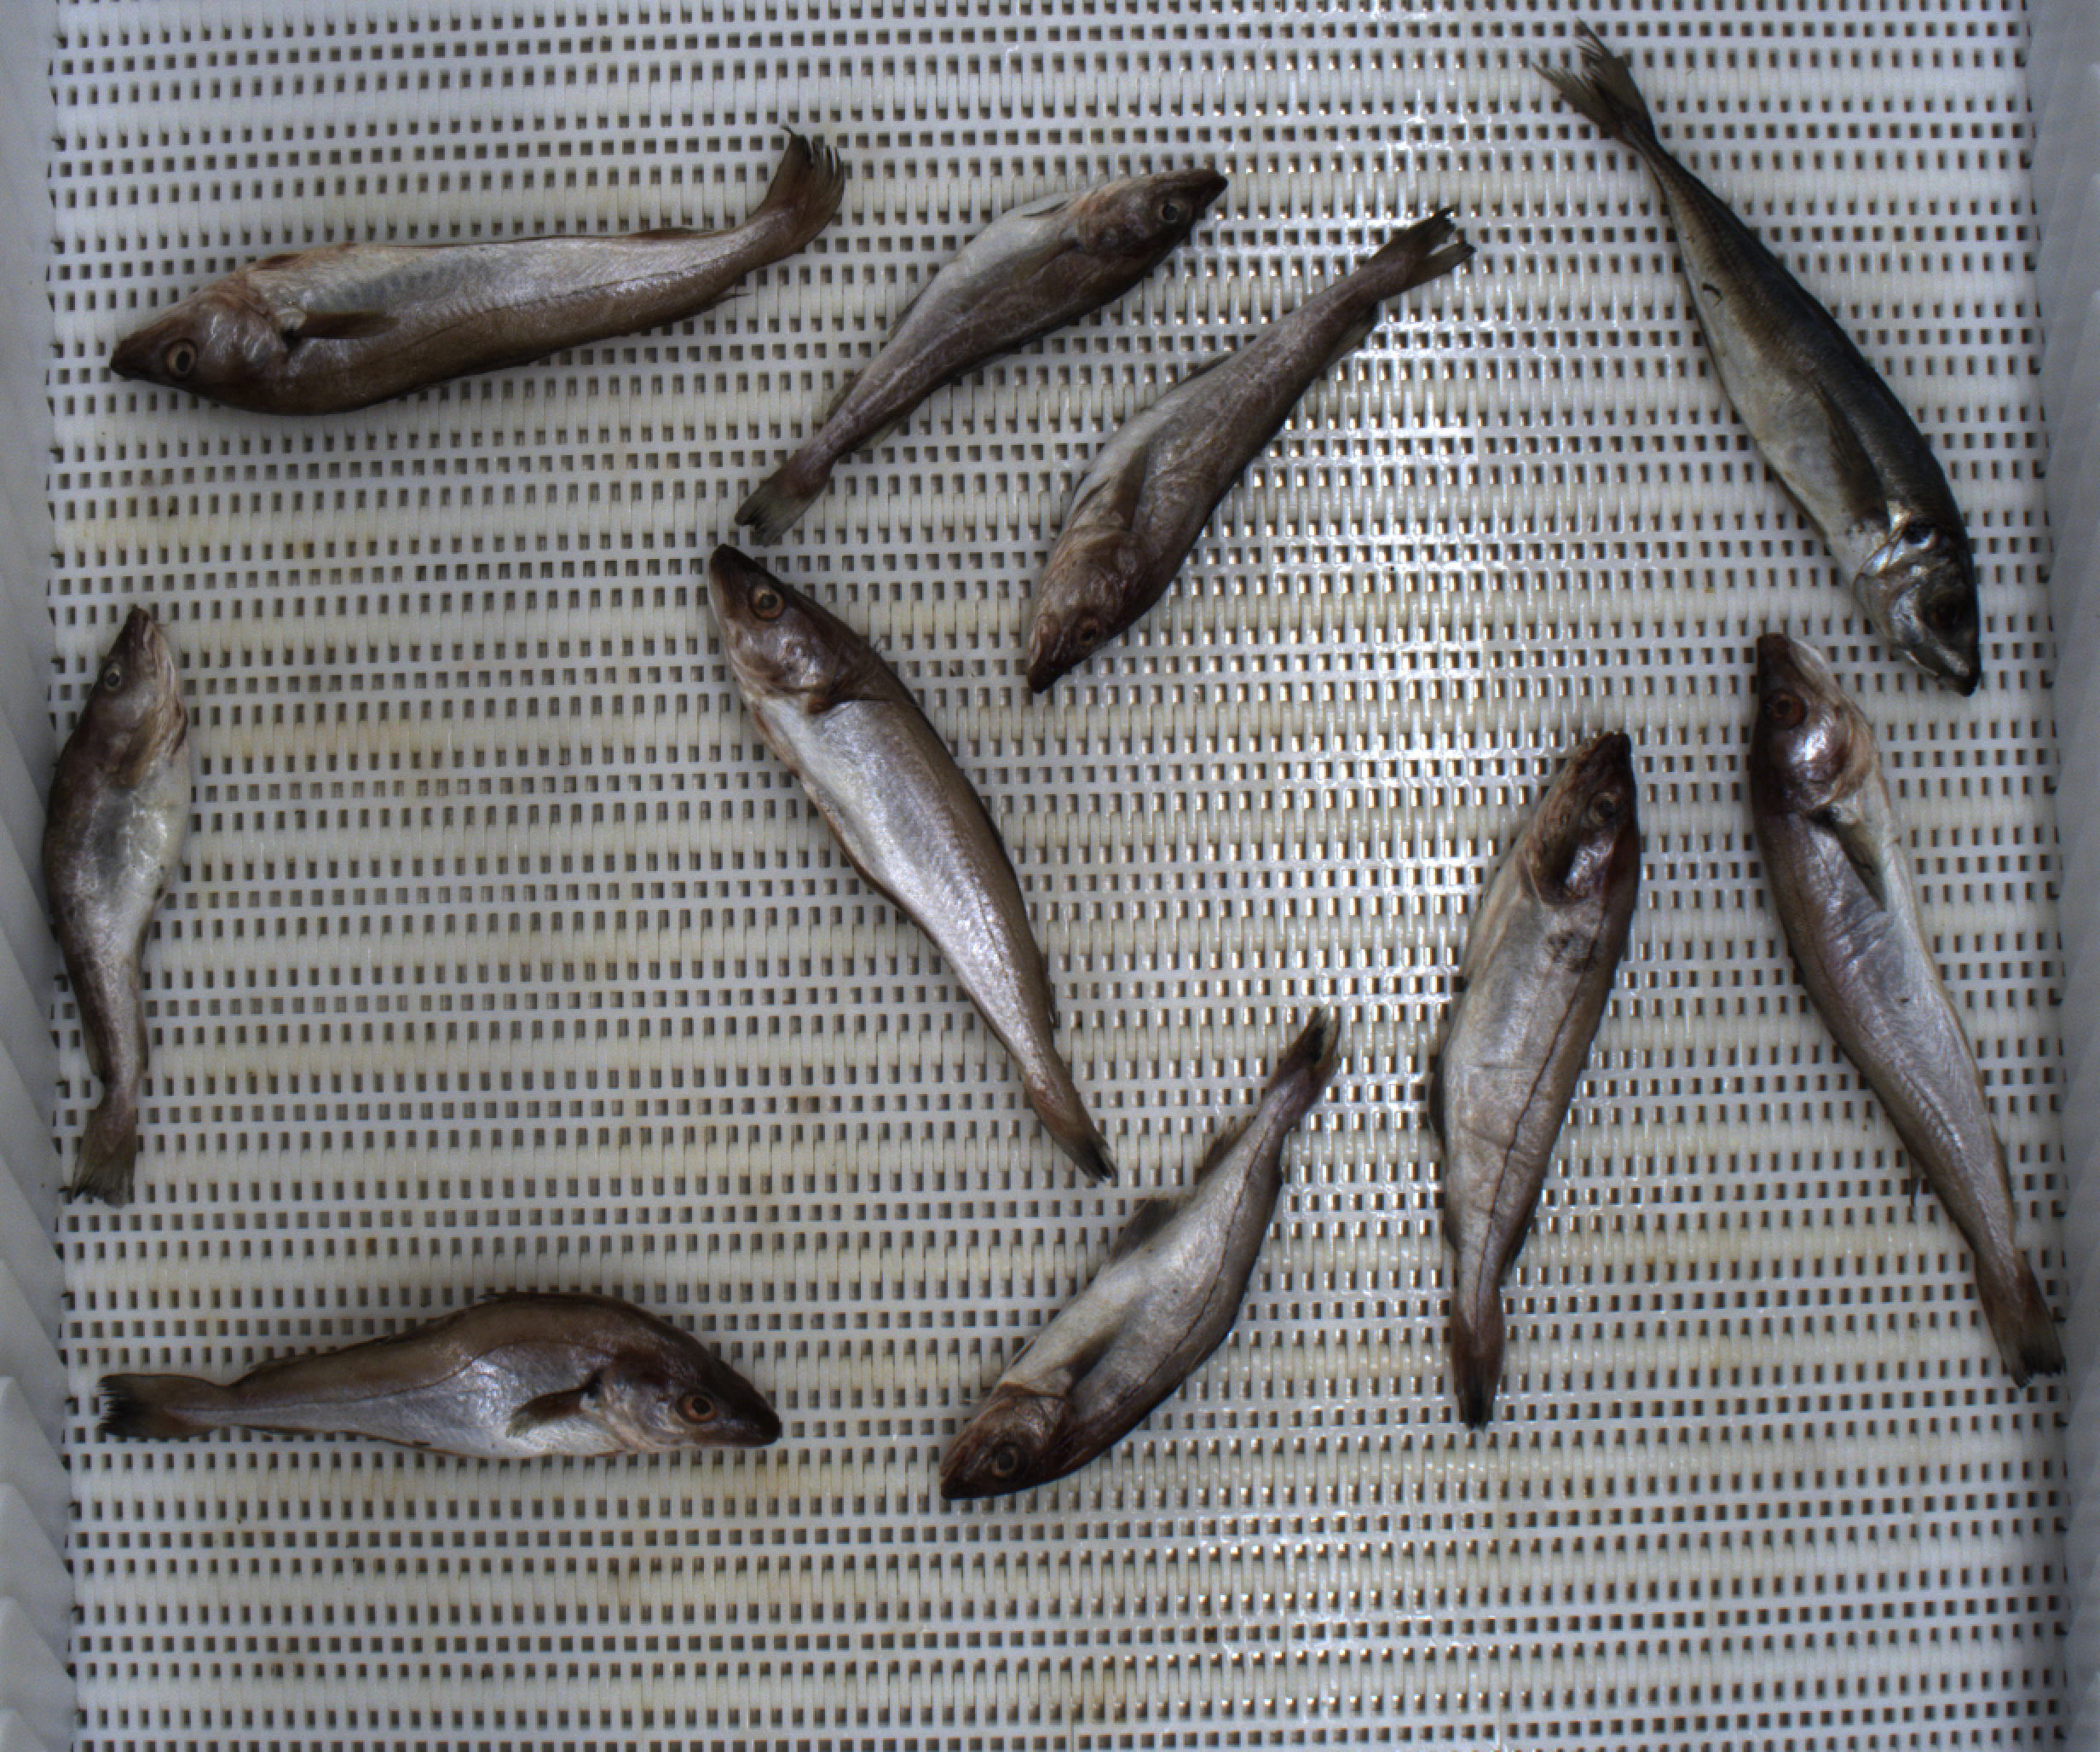
Total fish: 10
Cod: 3
Haddock: 2
Whiting: 4
Hake: 0
Horse mackerel: 1
Saithe: 0
Other: 0